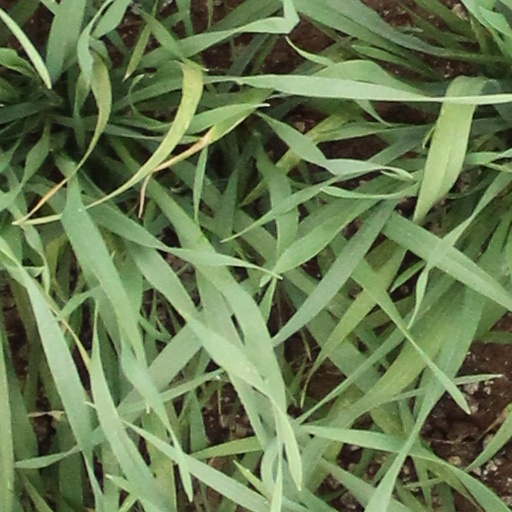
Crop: wheat